Cook Craig

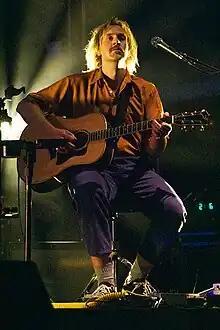
Craig performing with King Gizzard & the Lizard Wizard in 2023

Nicholas Roderick "Cook" Craig is an Australian musician, singer and songwriter and is a part of groups King Gizzard & the Lizard Wizard and the Murlocs. Craig releases music under the name Pipe-eye.